An Lushan rebellion

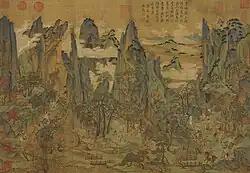
This painting, in the manner of Li Zhaodao (651–716), from the 11th century, shows Emperor Xuanzong of Tang fleeing to Sichuan province from Chang'an to escape the violence. Later artists produced numerous versions of this painting, including one by Qiu Ying in the Ming dynasty.

Originally, An Lushan's forces were blocked from the main imperial (or "Western") capital at Chang'an (modern Xi'an), by loyal troops placed in nearly impregnable defensive positions in the intervening high mountain passes of Tongguan. Unfortunately for Chang'an, the two generals in charge of the troops at Tong Pass, Gao Xianzhi and Feng Changqing, were executed due to a court intrigue involving the powerful eunuch Bian Lingcheng. Yang Guozhong, with grossly inept military judgment, then ordered the replacement General Geshu Han, who was in charge of the troops in the passes, together with reinforcement troops, to attack An's army on open ground. On 7 July, the Tang forces were defeated. The road to the capital now lay open.